Mechanically powered flashlight

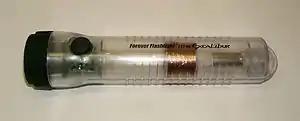
A linear induction flashlight is charged by shaking it along its long axis, causing a magnet "(visible at right)" to slide through a coil of wire "(center)" to generate electricity.

Linear induction (also "Faraday flashlight" or "shake flashlight") designs contains a linear electrical generator which charges a supercapacitor which functions similarly to a rechargeable battery when the flashlight is shaken lengthwise. The battery or capacitor powers a white LED lamp. The linear generator consists of a sliding rare-earth magnet which moves back and forth through the center of a solenoid (a coil of copper wire) when it is shaken. A current is induced in the loops of wire by Faraday's law of induction each time the magnet slides through, which charges the capacitor through a rectifier and other circuitry.